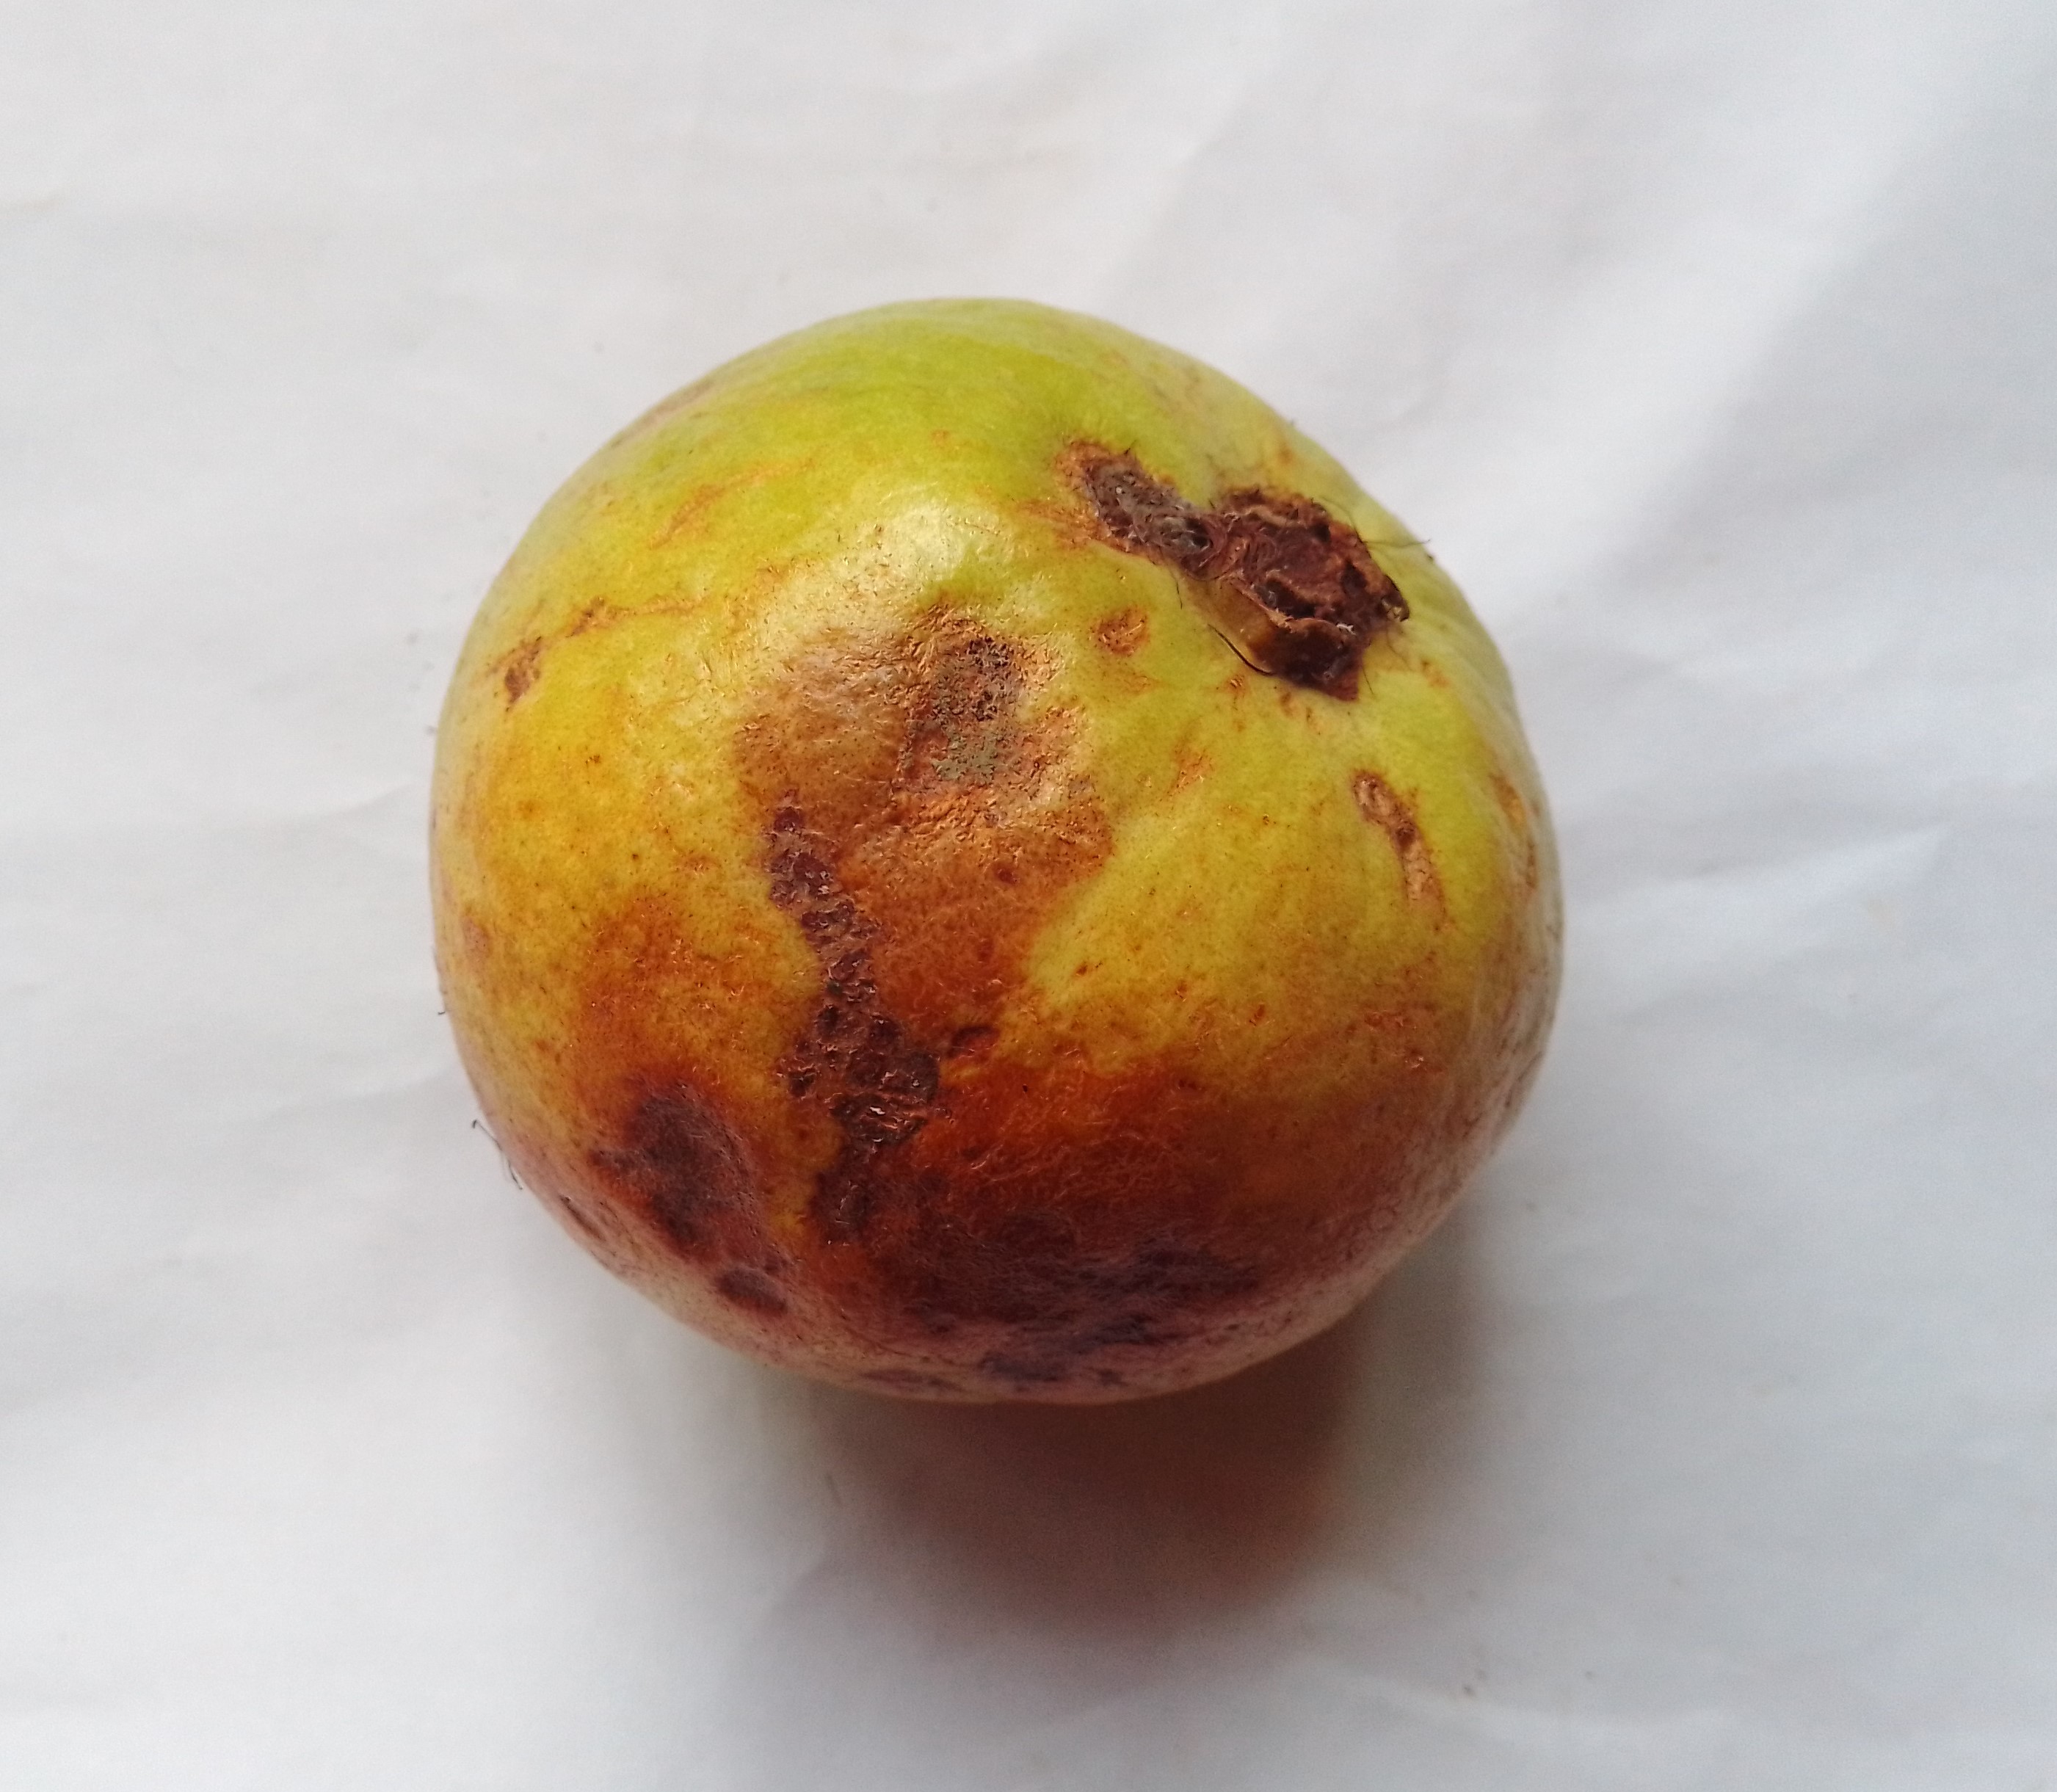
Fruit: guava
Condition: rotten